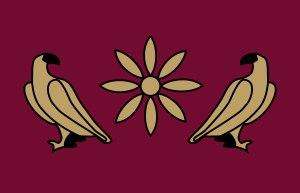
Le drapeau de l'Arménie est le drapeau national de l'Arménie. Il est composé de trois bandes horizontales : la bande supérieure est rouge, l'intermédiaire bleue, et l'inférieure orange. Il a été adopté le 24 août 1990 et confirmé le 15 juin 2006 par le parlement arménien.